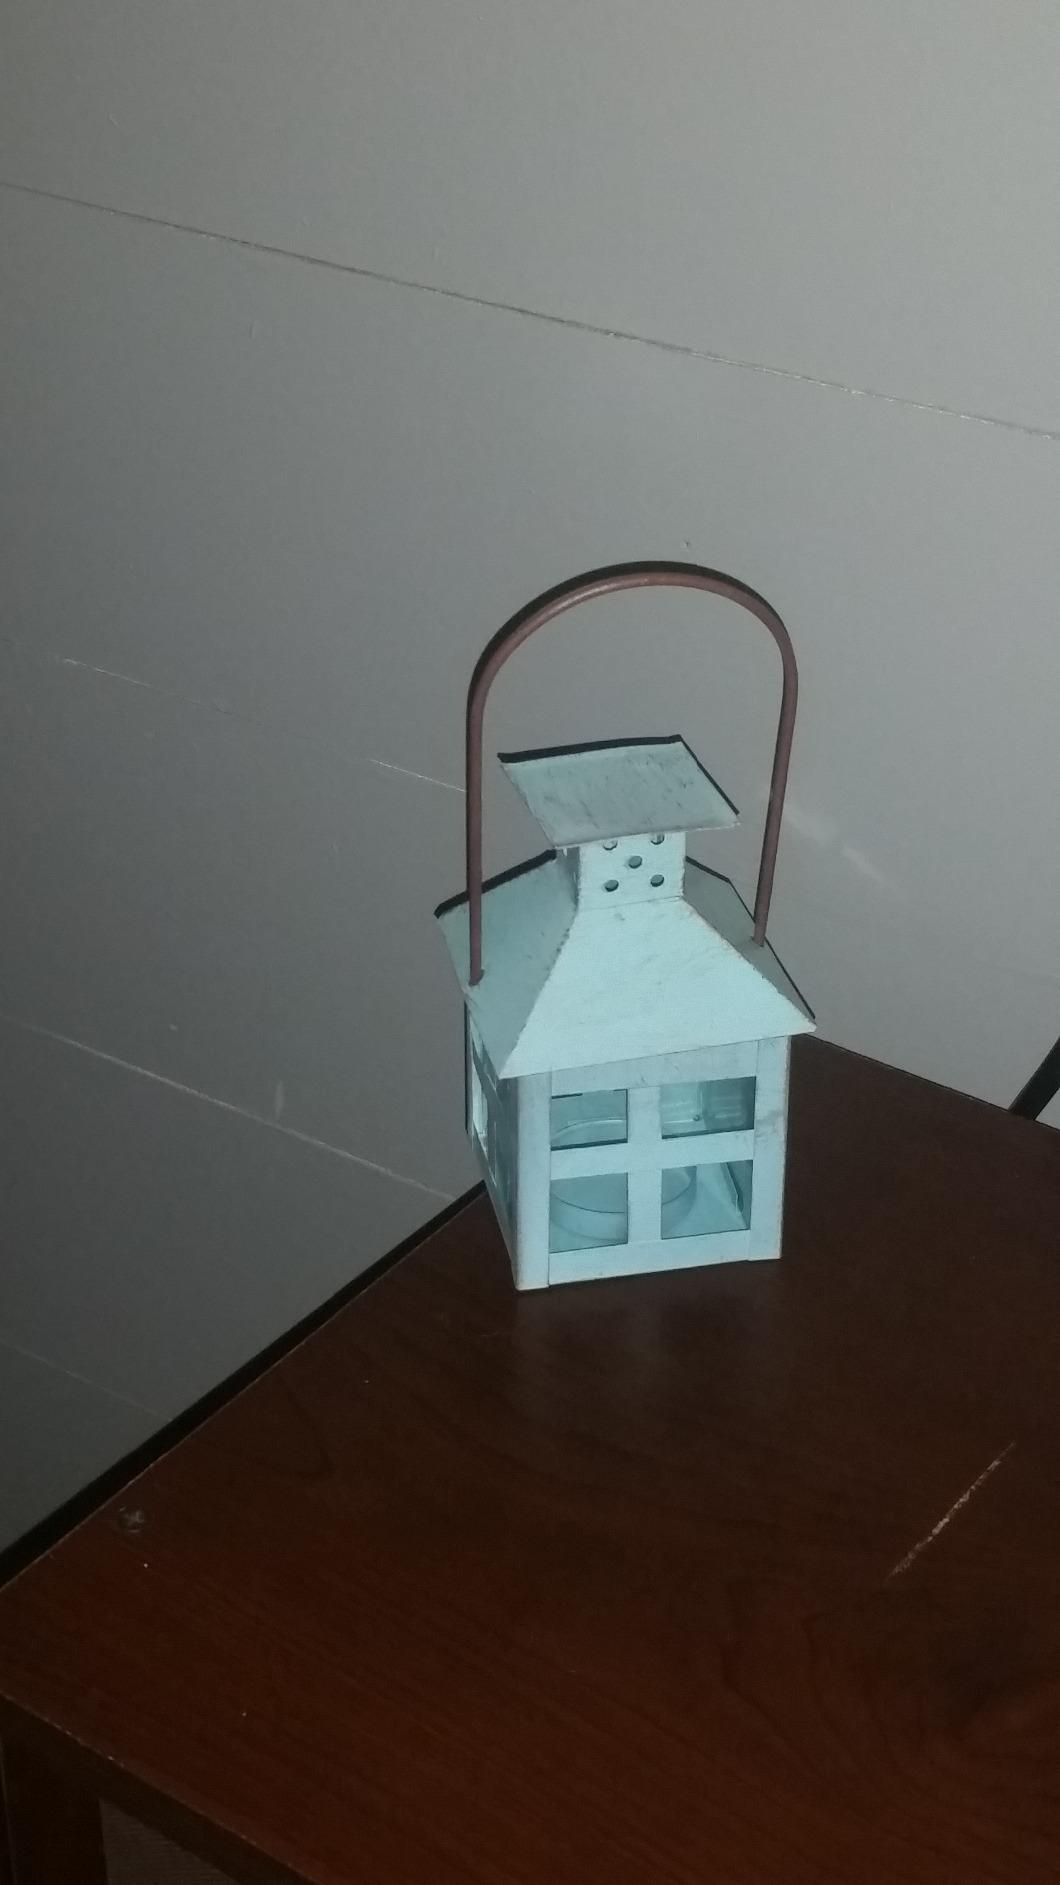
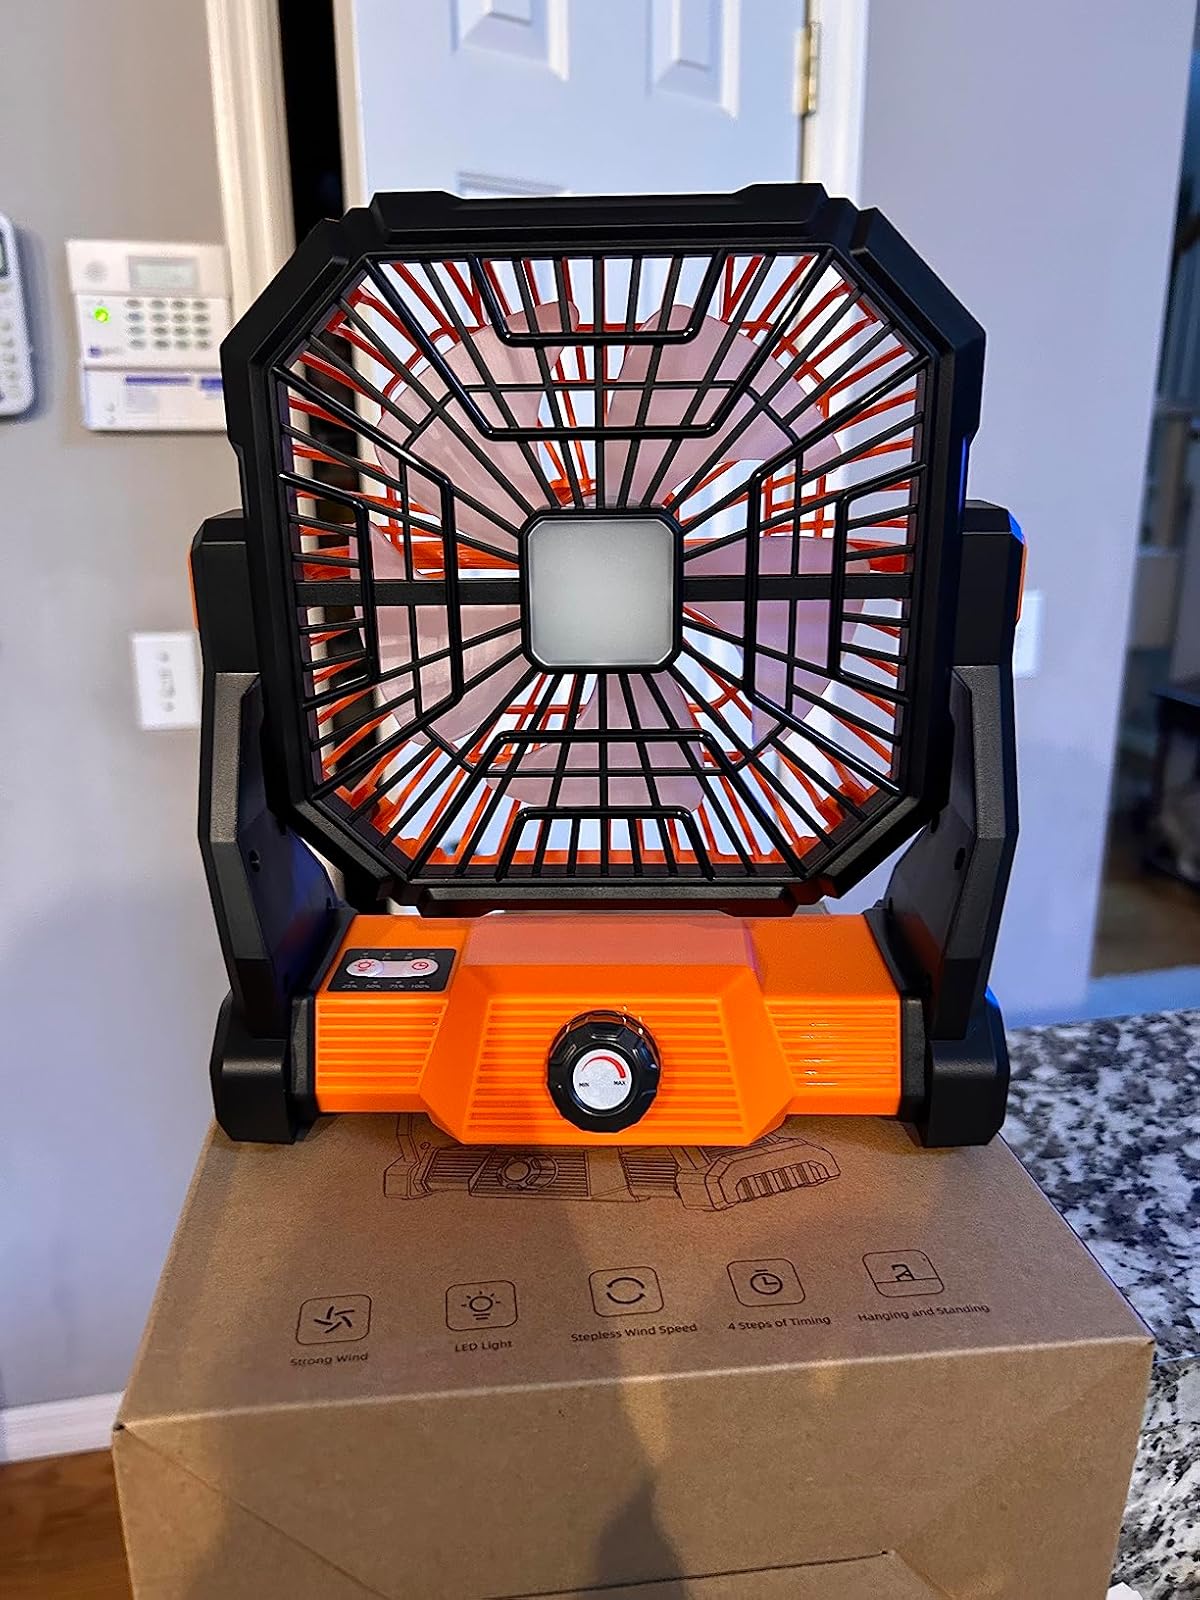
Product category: lantern
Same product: no